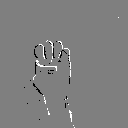
ASL letter: e